Omega Canis Majoris

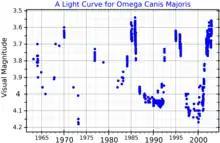
A visual band light curve for Omega Canis Majoris, adapted from Štefl "et al." (2003)

This star has a stellar classification of B2.5Ve, indicating it is a main sequence Be star, although it has also been classified as a subgiant. One of the most observed Be stars of the Southern Hemisphere, Omega Canis Majoris is classified as a Gamma Cassiopeiae-type variable star. Both the luminosity and the radial velocity vary with a primary cyclical period of 1.372 days. The variation in brightness, ranging from magnitude +3.60 to +4.18, shows changes over time, which suggests there are two overlapping periods of 1.37 and 1.49 days. The star also undergoes transient periodicities following outbursts.